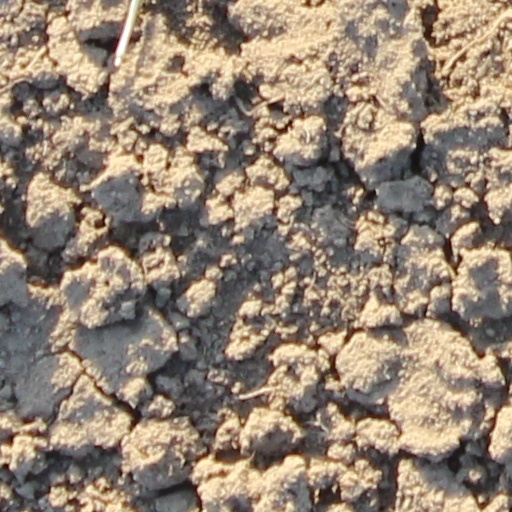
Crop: wheat